Corban Knight

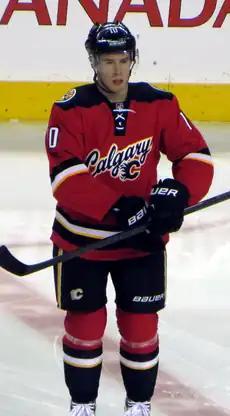
Knight with the Calgary Flames in 2014.

Upon graduation, the Panthers were required to sign Knight to a contract or risk losing his playing rights as he would become an unrestricted free agent. Unable to come to terms on a deal, Florida chose to trade him to the Calgary Flames in exchange for a fourth-round selection at the 2013 NHL Entry Draft. Knight began the 2013–14 season with Calgary's American Hockey League (AHL) affiliate, the Abbotsford Heat. He had 14 goals and 51 points in his first 53 games when a string of injuries in Calgary led to his recall on March 5, 2014. Knight made his NHL debut that night in a 4–1 win over the Ottawa Senators. He scored his first goal (and point) against goaltender Frederik Andersen in a 7–2 victory over the Anaheim Ducks on March 12, 2014.